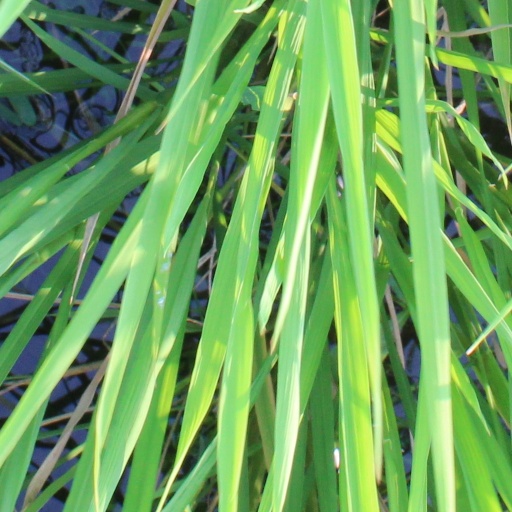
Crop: rice